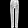
Label: Trouser